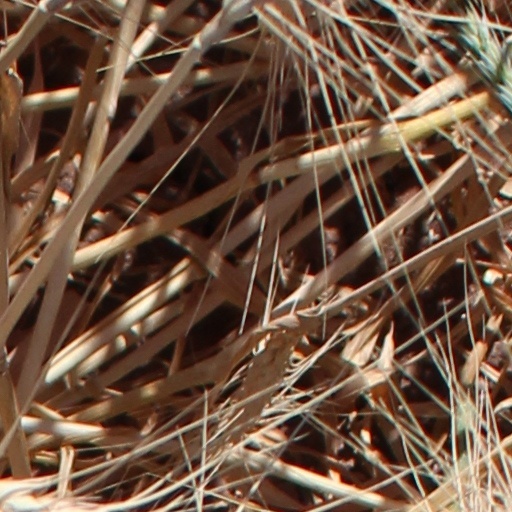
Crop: wheat